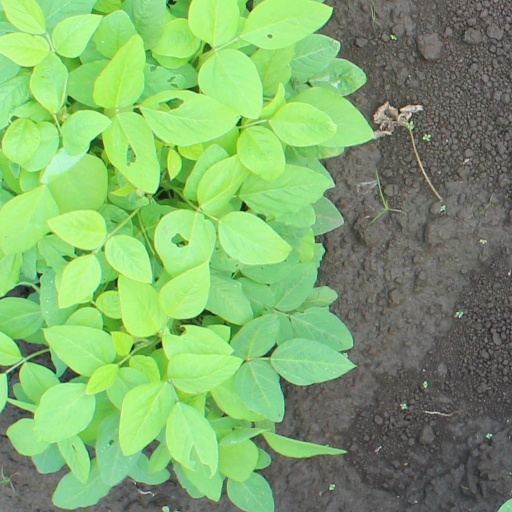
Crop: soybean